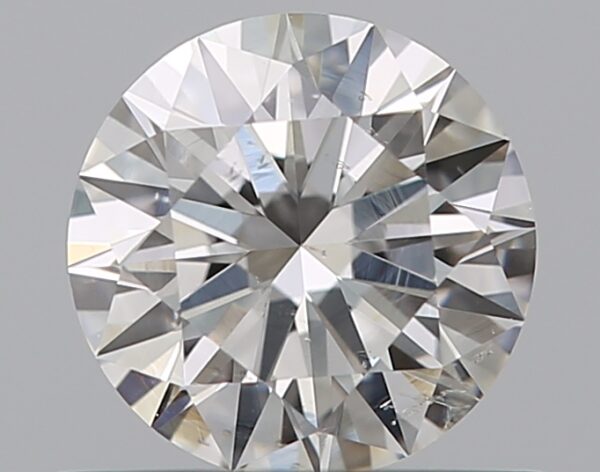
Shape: round
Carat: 0.5
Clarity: SI2
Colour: G
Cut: EX
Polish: EX
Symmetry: EX
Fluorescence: N
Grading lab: GIA
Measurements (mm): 5.1 x 5.12 x 3.1